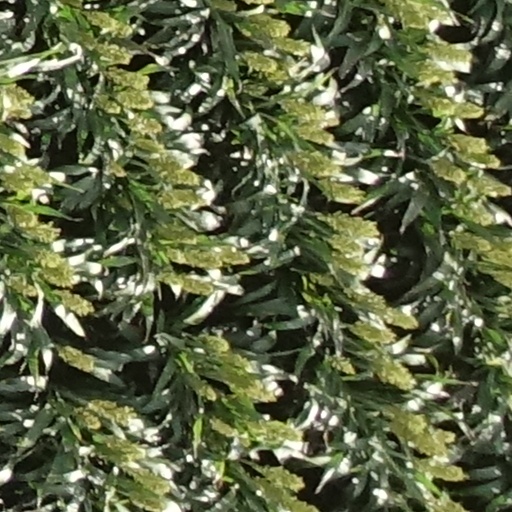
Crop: sorghum